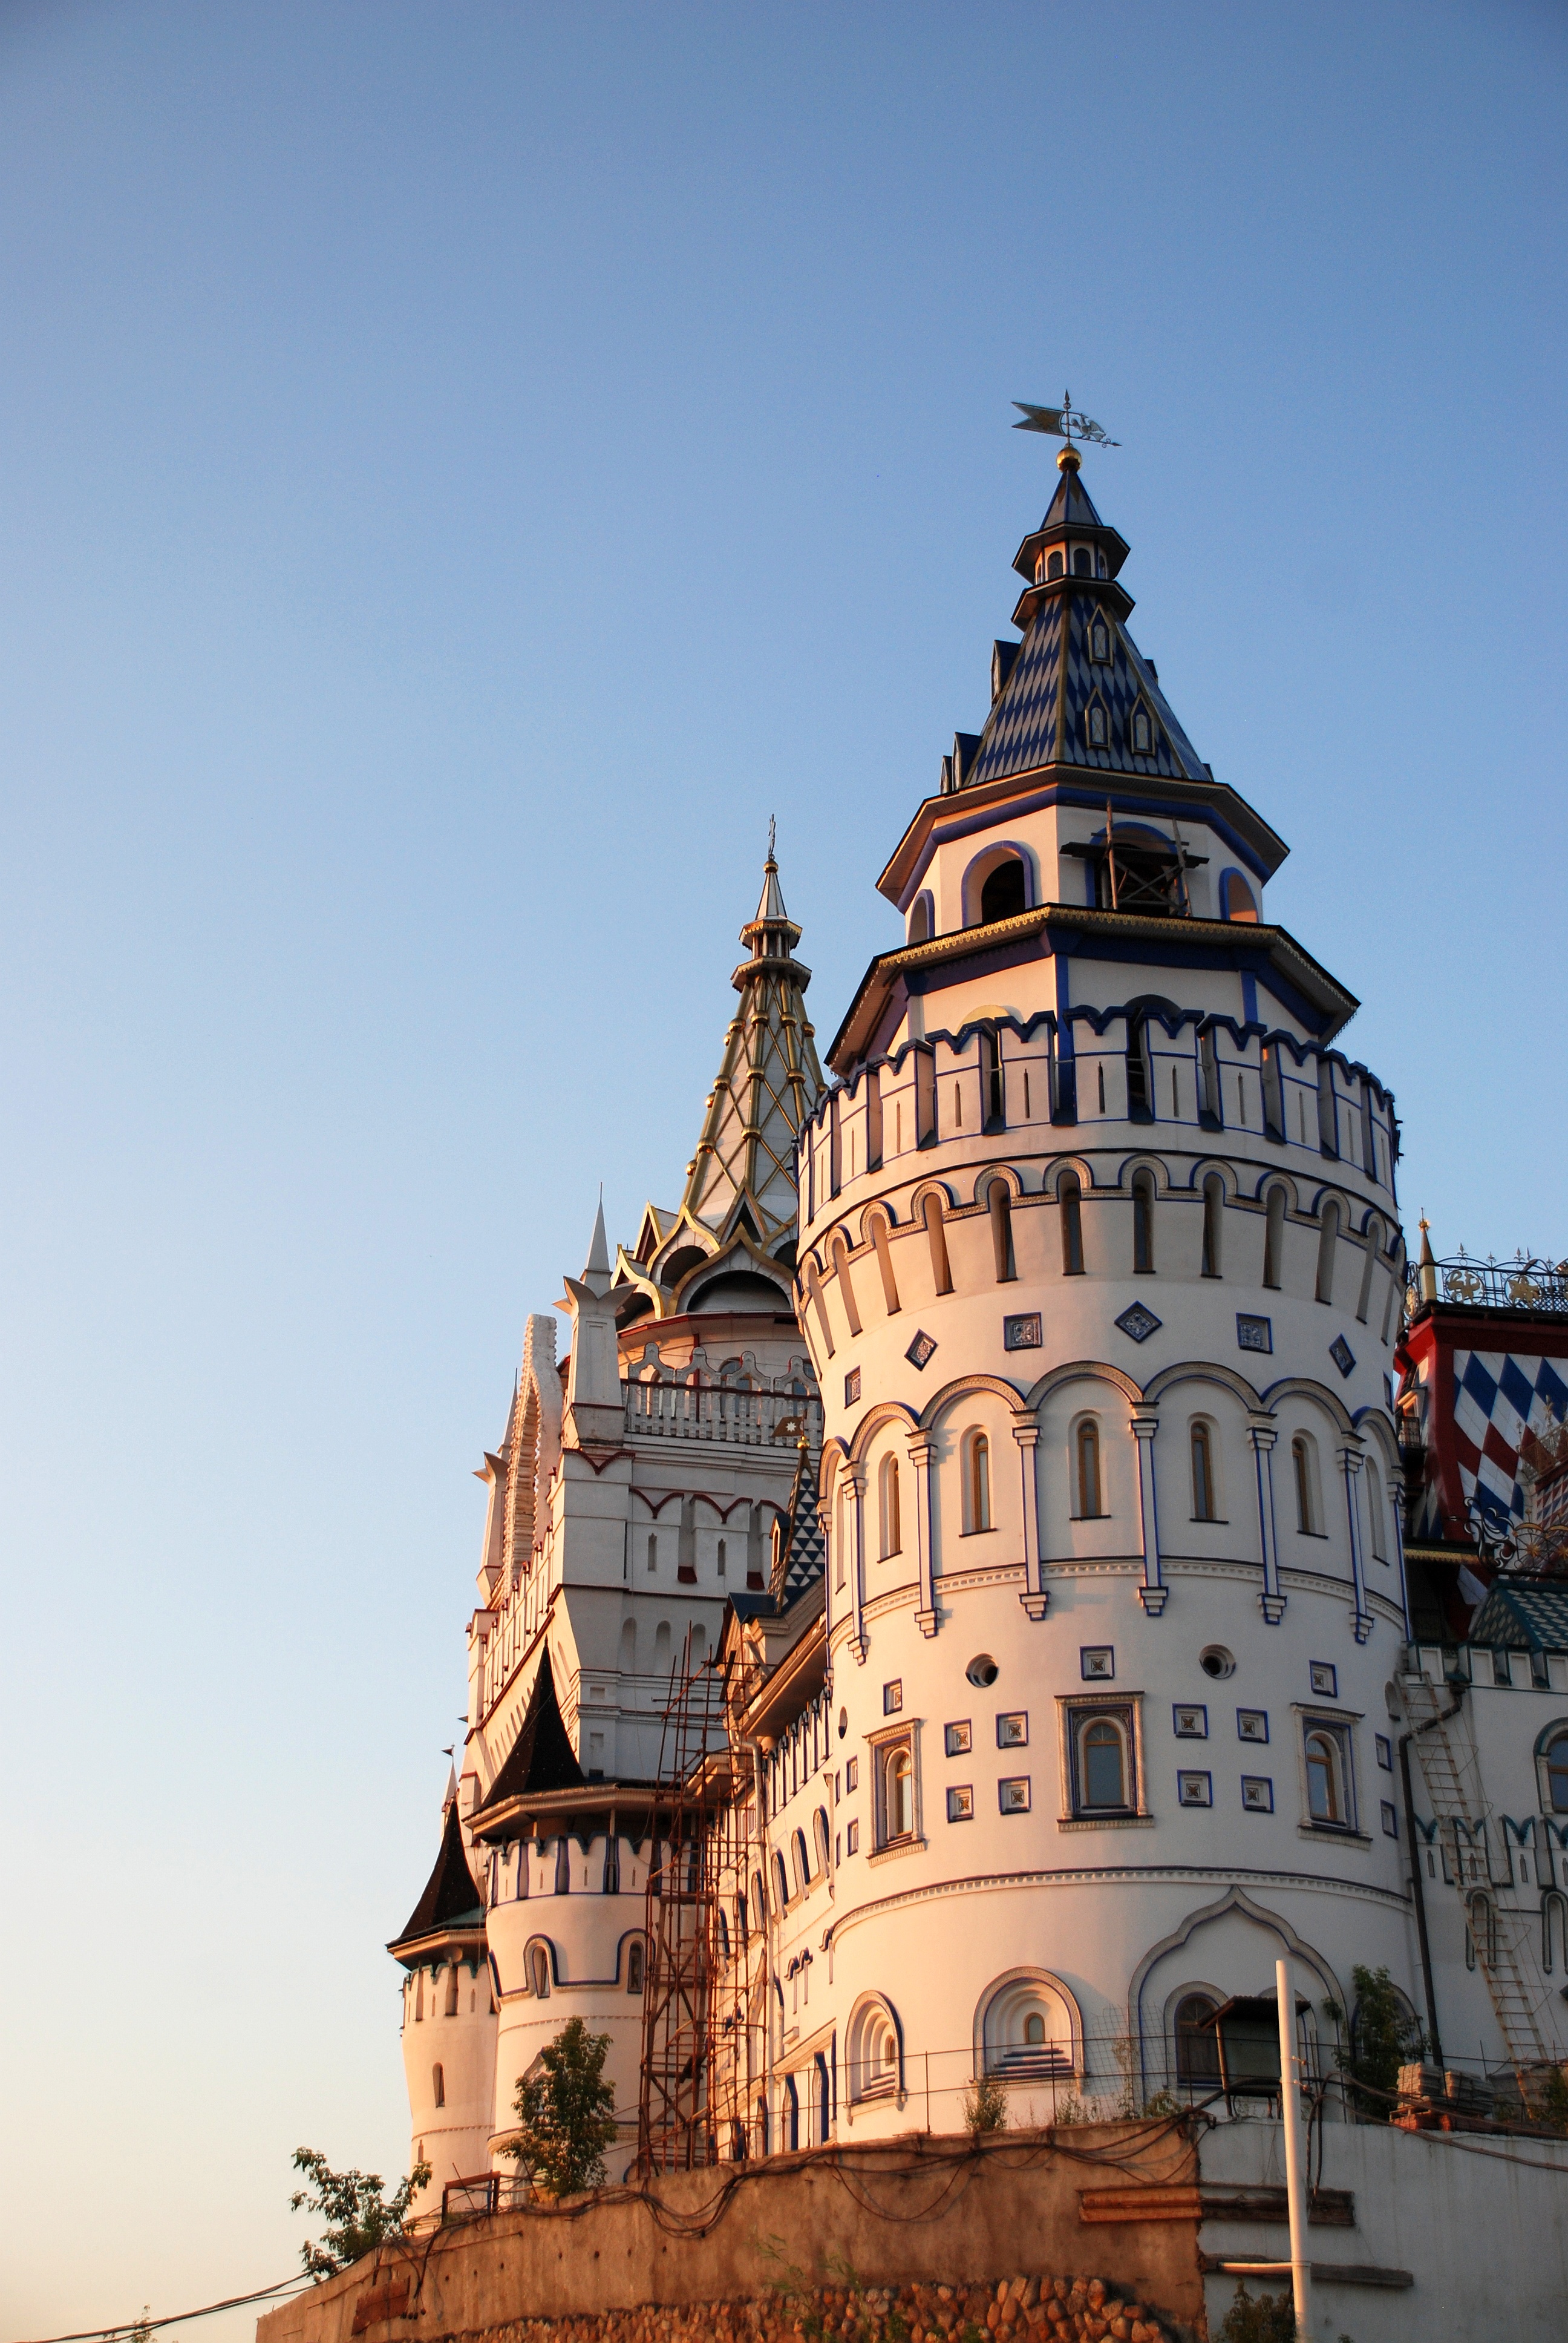
town, building, chateau, city, cityscape, europe, tower, castle, landmark, nikon, tourism, cool image, moscow, nikkor, russia, d80, cityscapes, moskau, 18135mmf3556g, 18135mm, nikond80, moscou, izmailovo